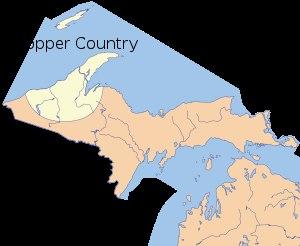
L'Histoire du Michigan a été favorisée par sa position centrale au milieu des Grands Lacs américains, ce qui en a fait un nœud de communications et lui a permis de devenir un des premiers territoires de l'Ouest à devenir un État de l'Union.
Le Pays du cuivre est une région du nord-ouest de la péninsule supérieure de l'État du Michigan qui inclut le comté de Keweenaw et les comtés voisins. Le gisement s'étend en tout sur une longueur de près de 160 kilomètres, mais d'une qualité très variable.